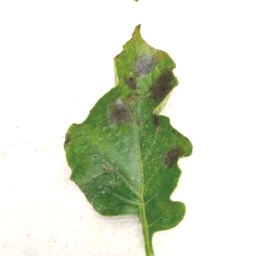
Etiqueta: Late Blight